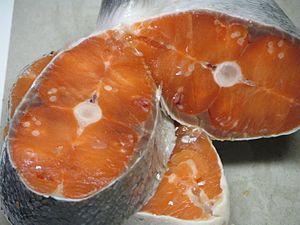
« Saumon » est un nom vernaculaire ambigu désignant chez les francophones plusieurs espèces de poissons de la famille des salmonidés :